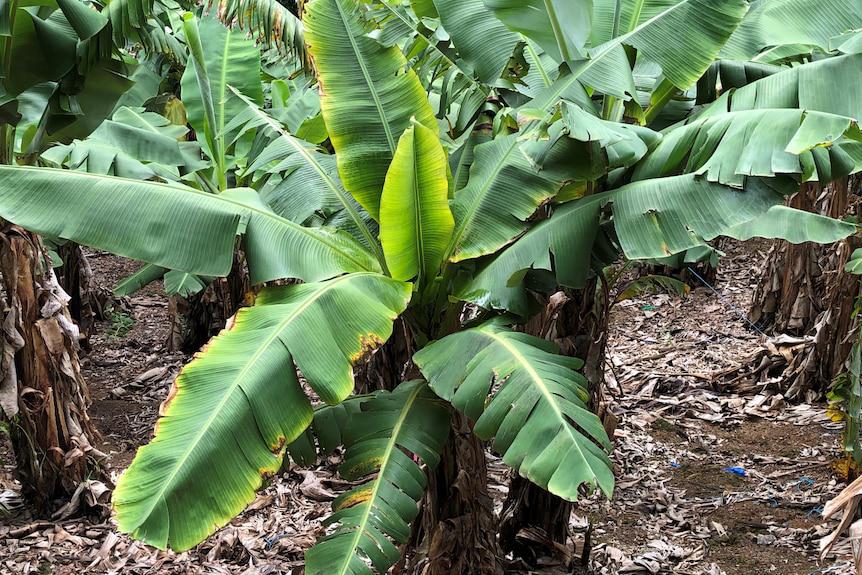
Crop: unknown
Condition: banana_banana_bunchy_top